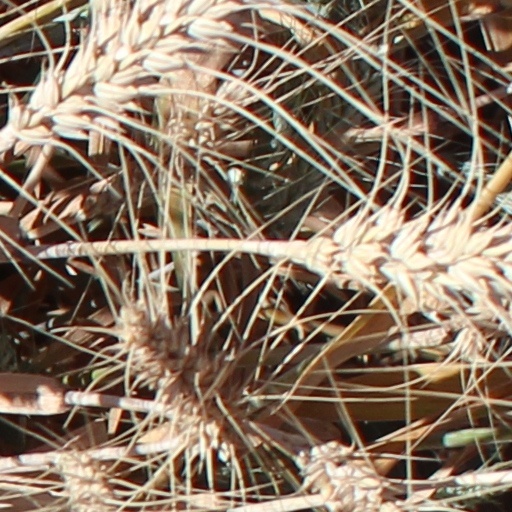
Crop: wheat